Carnivorous plant

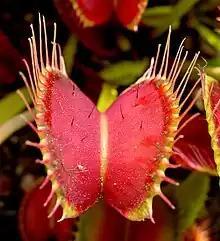
The snap traps of "Dionaea muscipula" close rapidly when the sensitive hairs on the leaf lobes are triggered.

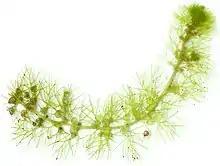
The tip of one stolon of "Utricularia vulgaris", showing stolon, branching leaf-shoots, and transparent bladder traps

The only two active snap traps—the Venus flytrap ("Dionaea muscipula") and the waterwheel plant ("Aldrovanda vesiculosa")—had a common ancestor with the snap trap adaptation, which had evolved from an ancestral lineage that utilized flypaper traps. Their trapping mechanism has also been described as a "mouse trap", "bear trap" or "man trap", based on their shape and rapid movement. However, the term "snap trap" is preferred as other designations are misleading, particularly with respect to the intended prey. "Aldrovanda" is aquatic and specialized in catching small invertebrates; "Dionaea" is terrestrial and catches a variety of arthropods, including spiders.